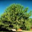
Label: maple_tree